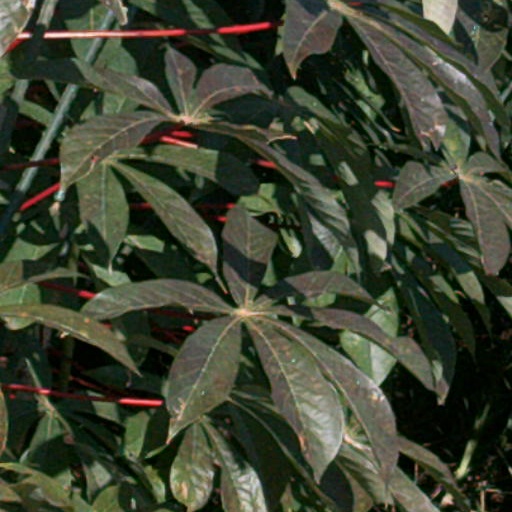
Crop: cassava